Polygyny in animals

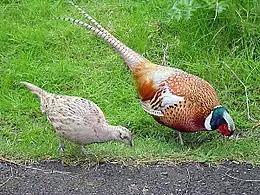
Male (right) and female (left) pheasant

From an evolutionary standpoint, the most predominant characteristic that is often found in polygynous mating systems is extreme sexual dimorphism. Sexual dimorphism, or the difference in size or appearance between males and females, gives males an advantage in fights against each other to demonstrate dominance and win over harems. Sexual dimorphism can present in larger body size and canine size.